History of Bourbon Sicily

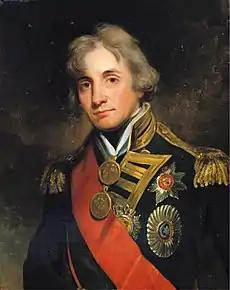
Admiral Horatio Nelson

Charles of Bourbon wished to leave Messina and head to where the siege was in progress, to make his authority felt and thus hasten the process of capitulation. However, he was strongly advised not to go to Syracuse, either before or after the surrender. The reasons given were that there were no practicable roads to reach it. The Iberian infante protested, but eventually gave up. He was sent aboard at Milazzo for Palermo, where he landed on May 19, and there he waited for the fall of Syracuse to officially declare the day of his coronation as king of Sicily.